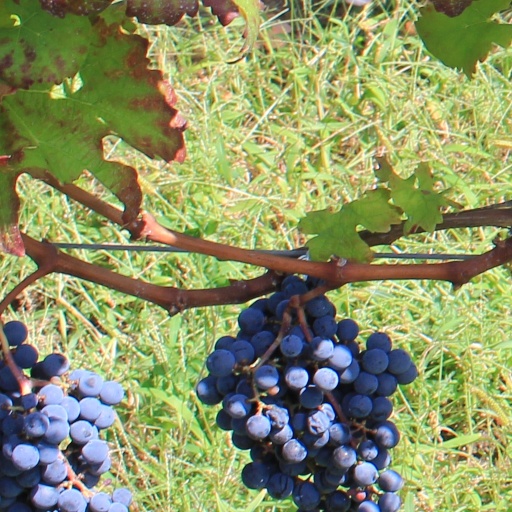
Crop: grape